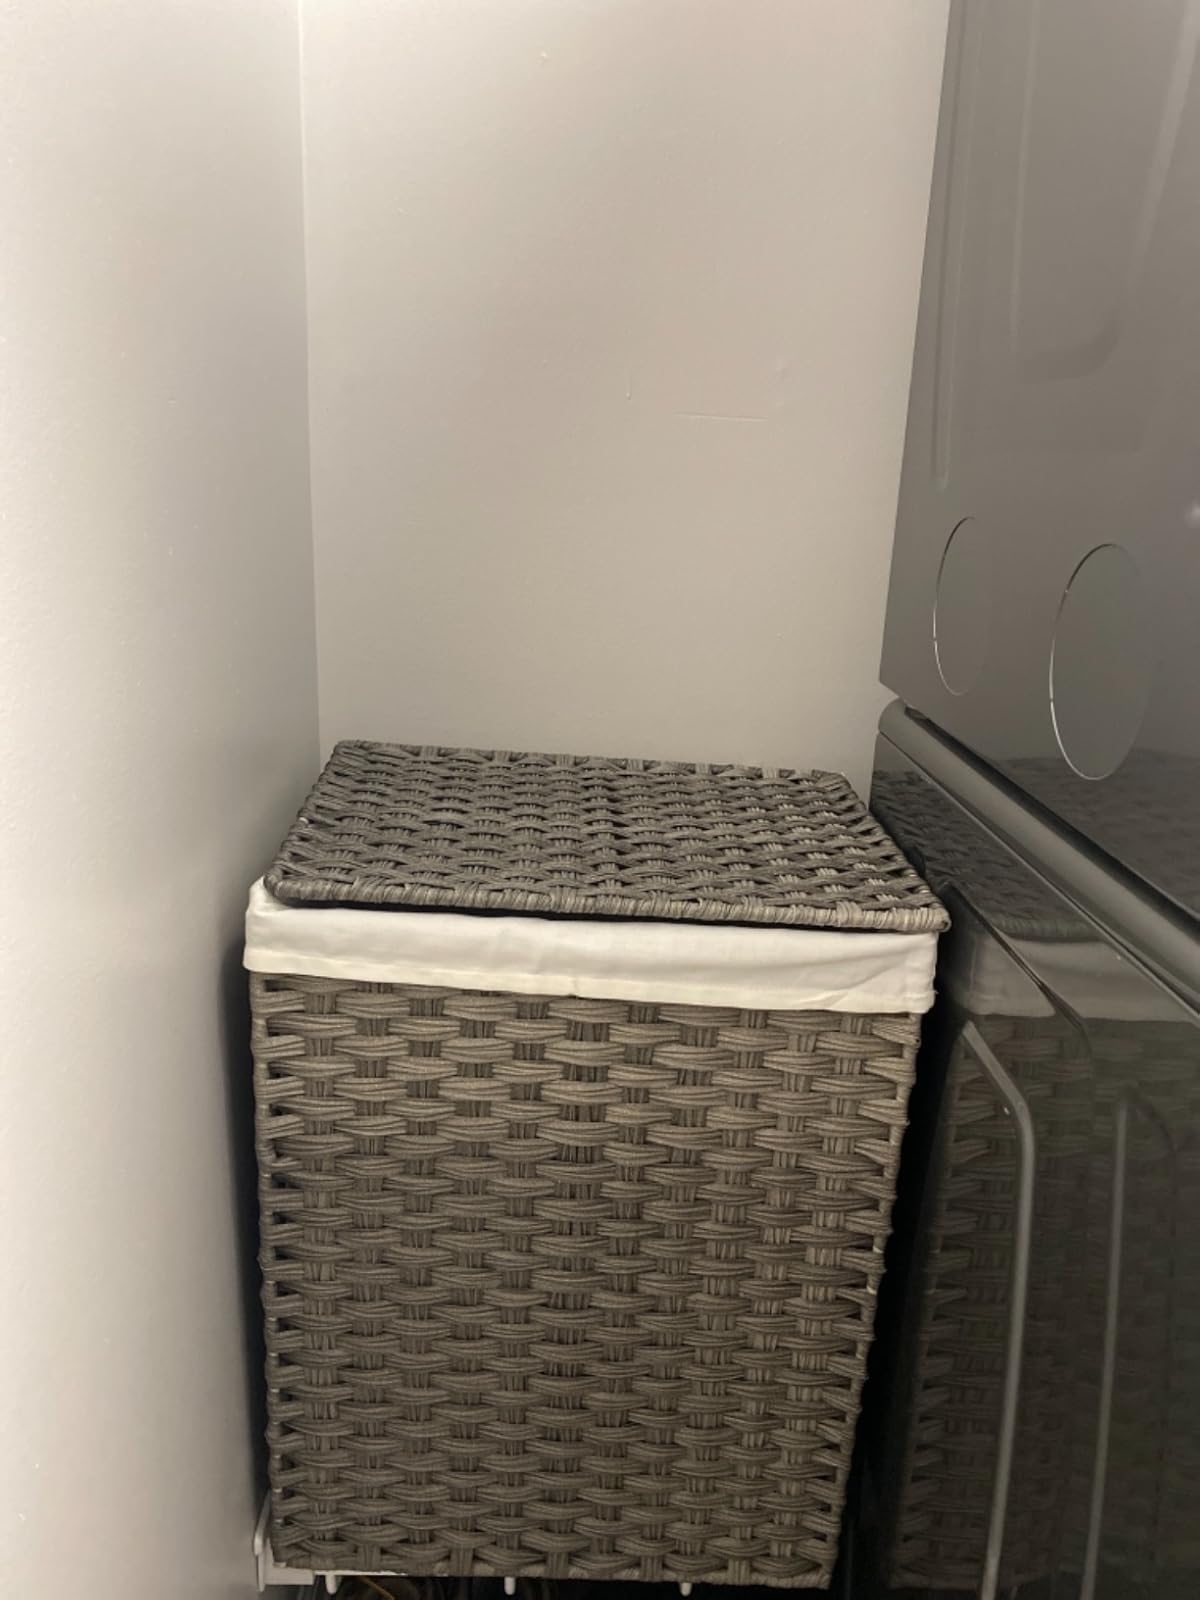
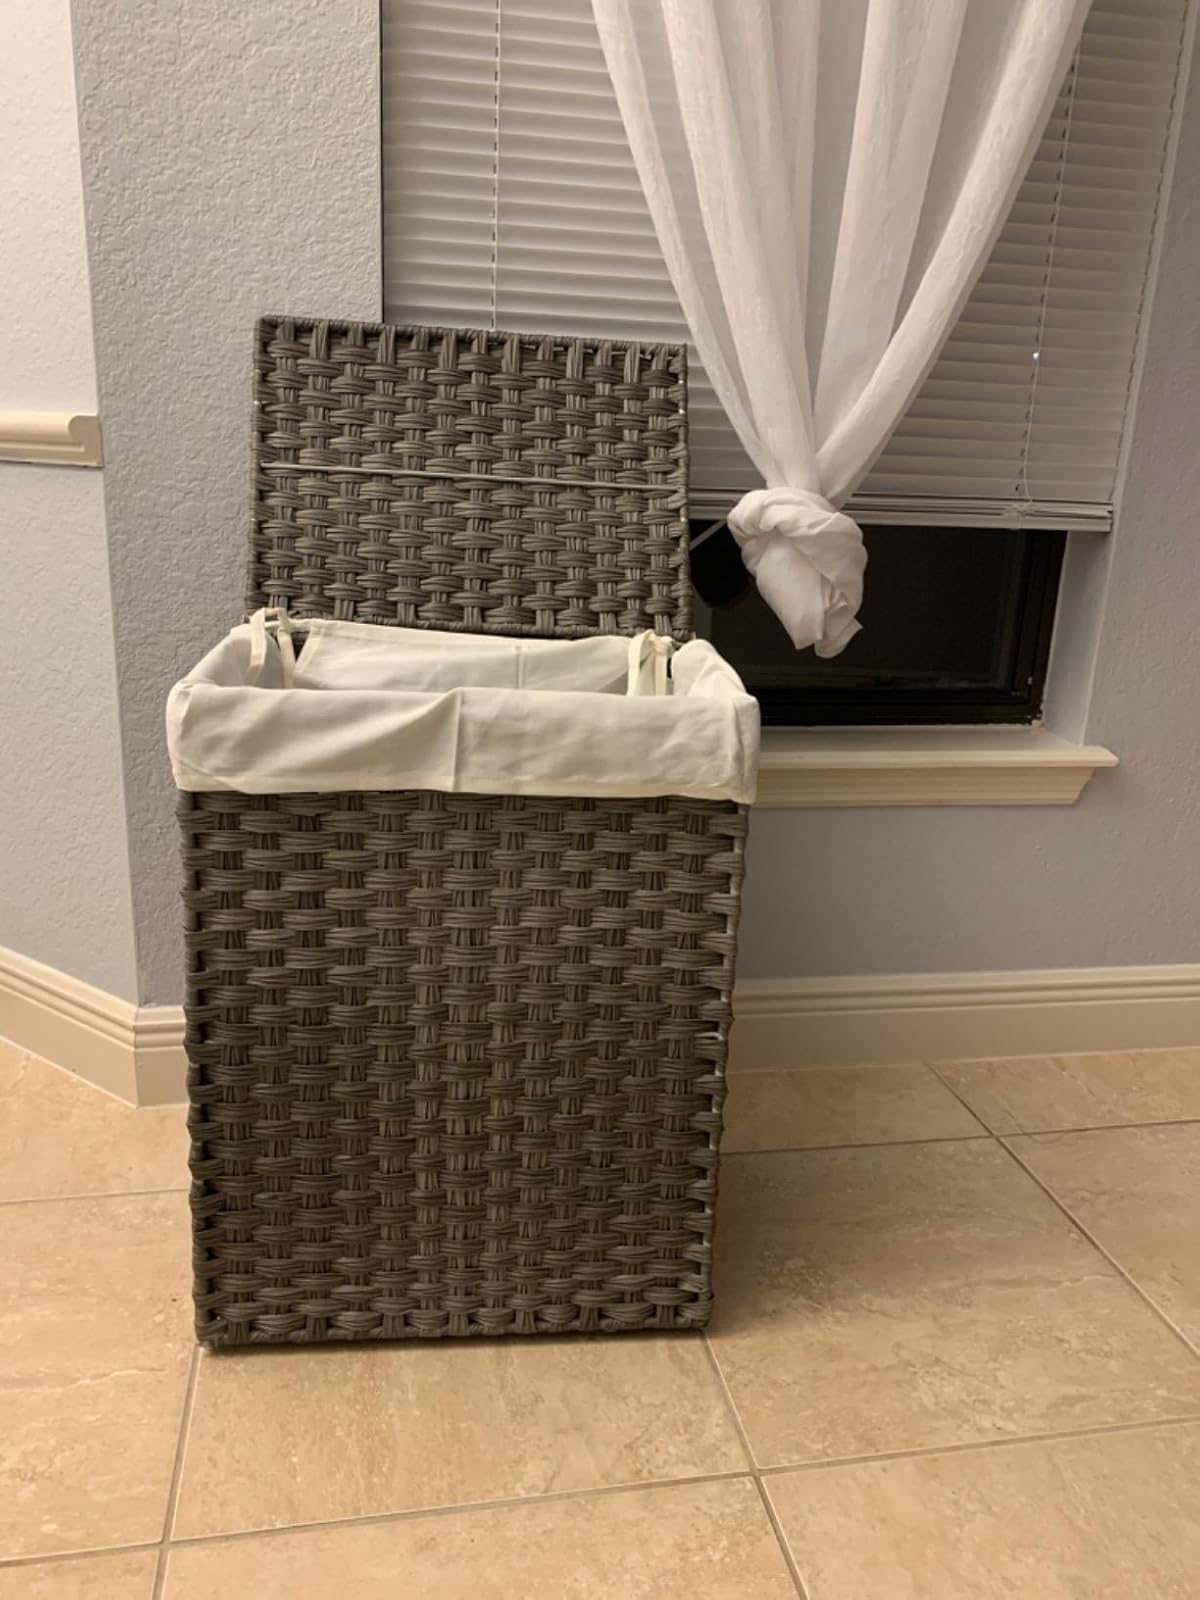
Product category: items_hamper
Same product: yes